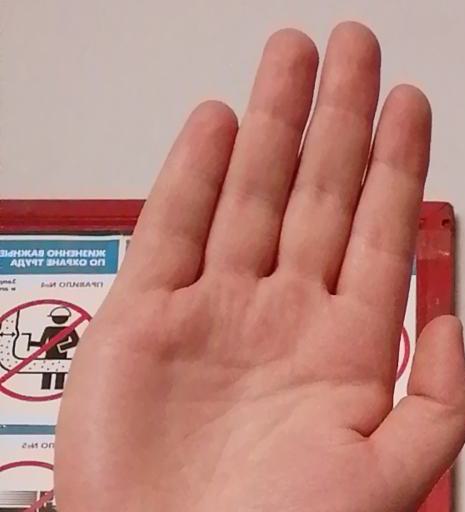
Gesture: stop